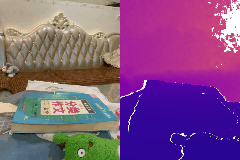
Label: book